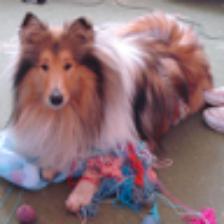
Label: NonHuman